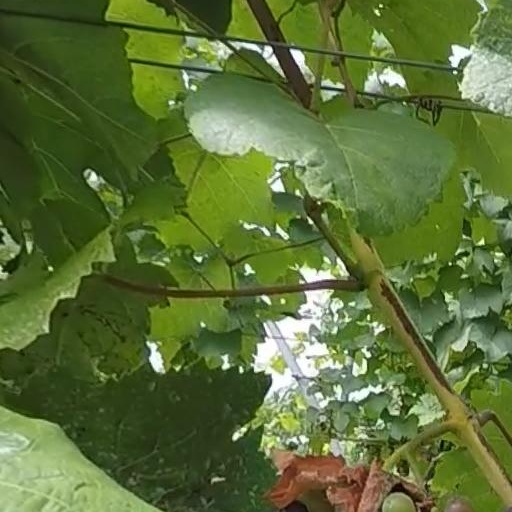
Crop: grape